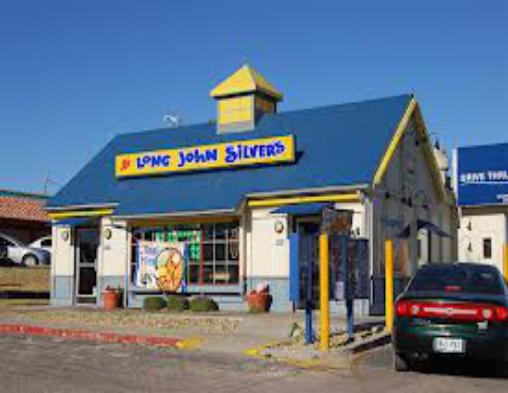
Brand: Long John Silver's
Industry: Food